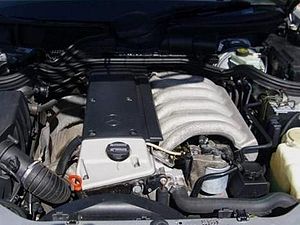
Mercedes-Benz OM 604/OM 605/OM 606
Mercedes-Benz OM 606 D 30 LA
OM 604 er en firecylindret dieselrækkemotor med forkammerindsprøjtning fra Mercedes-Benz. Motoren var en videreudvikling af OM 601 og havde fire ventiler pr. cylinder. Ligesom på forgængeren er motorblokken fremstillet af stål og topstykket af letmetal.